Antonov An-225 Mriya

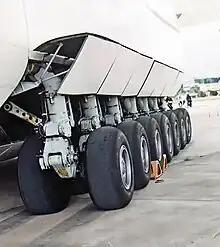
The An-225's main landing gear

The Antonov An-225 was a strategic airlift cargo aircraft that retained many similarities with the preceding An124 airlifter that it was derived from. It had a longer fuselage and cargo deck due to the addition of fuselage barrel extensions that were fitted both fore and aft of the wings. The wings, which were anhedral, also received root extensions to increase their span. The flight control surfaces were controlled via fly-by-wire and powered by triple-redundant hydraulics. Furthermore, the empennage of the An-225 was a twin tail with an oversized, swept-back horizontal stabilizer, having been redesigned from the single vertical stabilizer of the An-124. The use of a twin tail arrangement was essential to enable the aircraft to carry its bulky external loads that would generate wake turbulence, disturbing the airflow around a conventional tail.